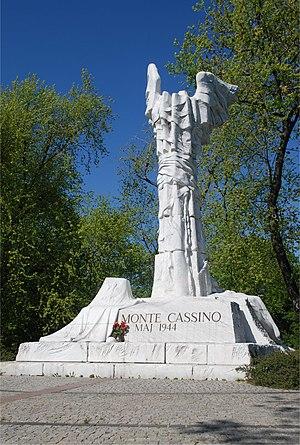
Gustaw Zemła, né le 1ᵉʳ novembre 1931 à Jasienica Rosielna, est un sculpteur polonais, professeur à l'Académie des beaux-arts de Varsovie.